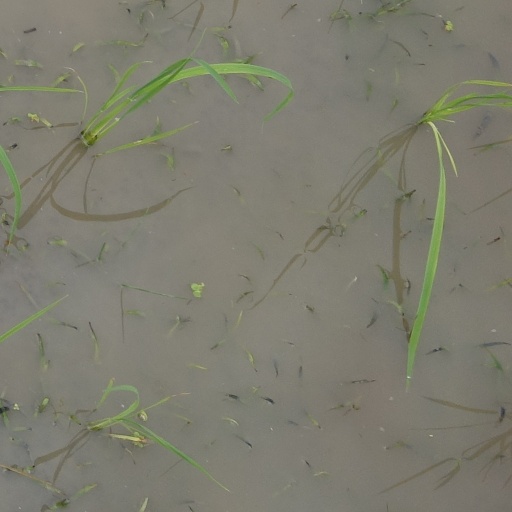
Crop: rice